I. V. Chalapati Rao

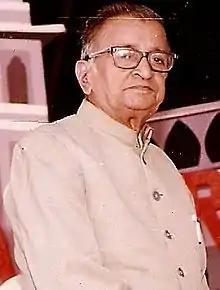

Iyyanki Venkata Chalapati Rao, better known as I. V. Chalapati Rao, (25 April 1923 – 27 April 2016) was an Indian scholar, public speaker, teacher and editor. He authored over 25 books on education, communication, management and biography. He also reviewed and wrote prefaces and forewords to over one hundred books of well-known writers in English and Telugu.